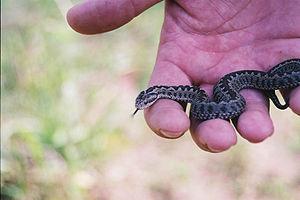
Vipère d'Orsini juvénile
La Vipère d'Orsini, Vipera ursinii, est une espèce de serpents de la famille des Viperidae. D'une taille n'excédant généralement pas 50 cm à l'âge adulte, il s'agit de la plus petite vipère d'Europe.